MT Hephaestus

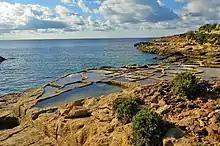
Xatt l-Aħmar

By 2019, the Professional Diving Schools Association of Malta, Gozo and Comino (PDSA) made plans to scuttle the "Hephaestus" off Qala, Gozo as a diving attraction. Prior to scuttling, some of the vessel's equipment was removed and efforts were made to clean it of pollutants.